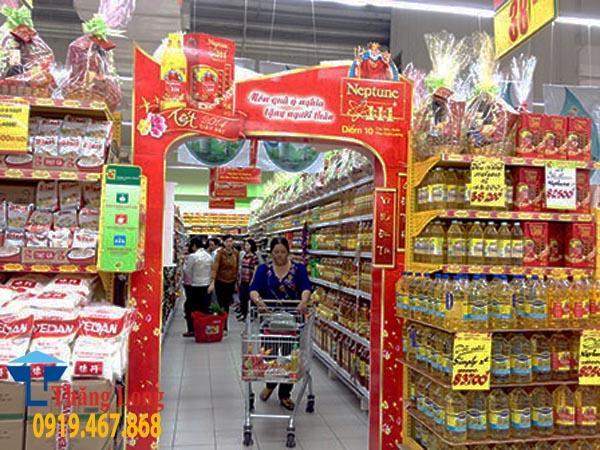
người phụ nữ áo xanh đang đẩy xe đẩy siêu thị